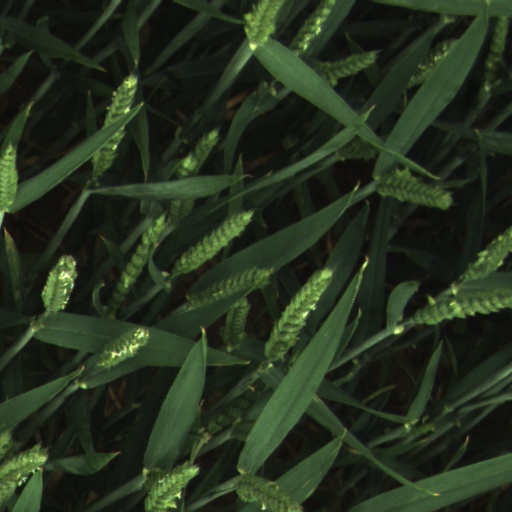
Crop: wheat